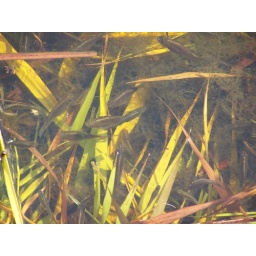
little fish swimming in the river